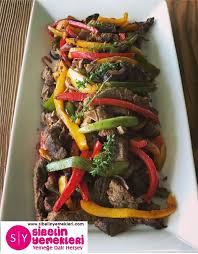
Yemek: et_sote